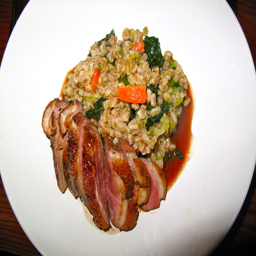
A plate that has some meat and vegetables on it.
A plate containing sliced meat and rice with vegetables.
A dish made of ham couscous and vegetables is centered on a plate.
A plate contains a cooked meat with a side dish containing vegetables.
A white plate that has a serving of food on it